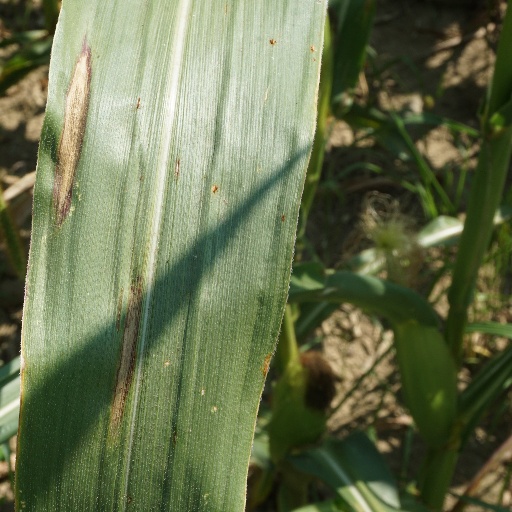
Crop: maize; corn